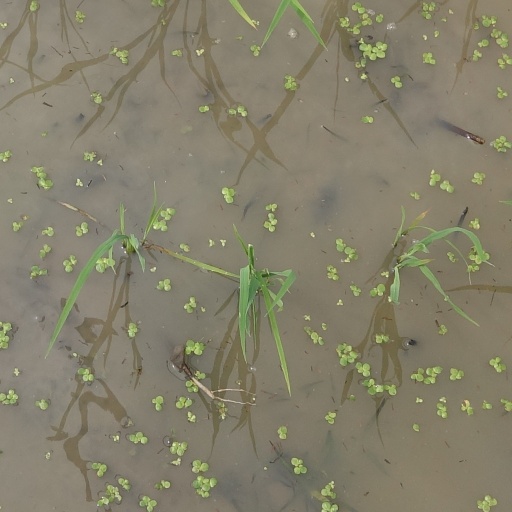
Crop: rice